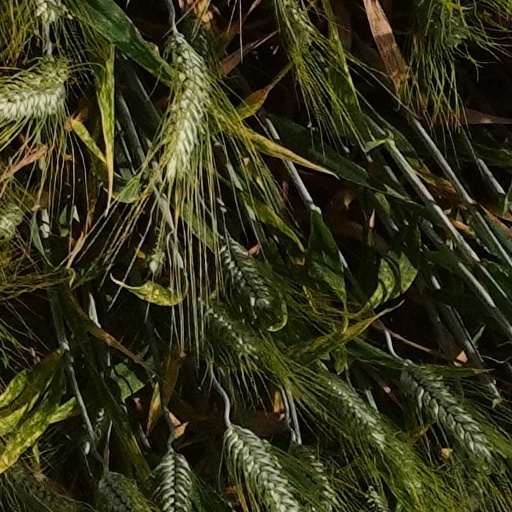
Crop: wheat